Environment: real
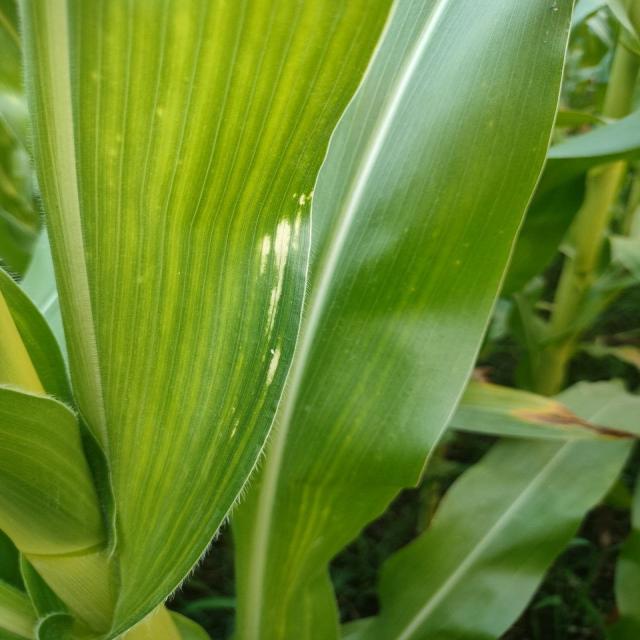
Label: northern_corn_leaf_blight